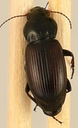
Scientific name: Amara alpina
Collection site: Niwot Ridge NEON (NIWO), plot NIWO_006